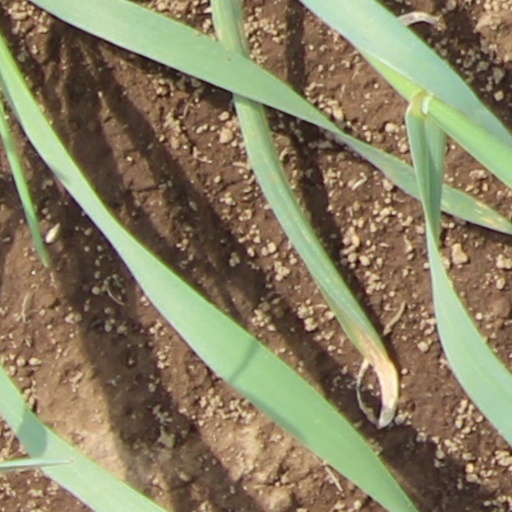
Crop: wheat